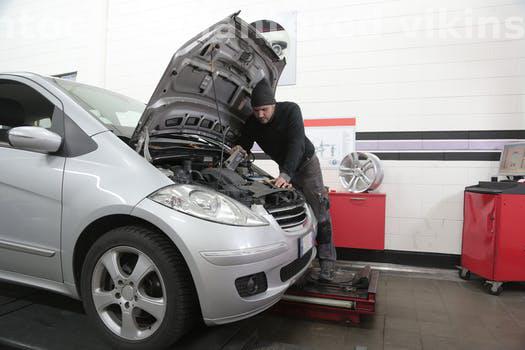
Label: Watermark